Stanisław August Poniatowski

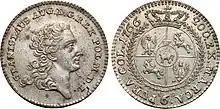
Polish coin bearing the coat of arms of King Stanisław II August,

Poniatowski died of a stroke on 12 February 1798. Paul I sponsored a royal state funeral, and on 3 March he was buried at the Catholic Church of St. Catherine in St. Petersburg. In 1938, when the Soviet Union planned to demolish the Church, his remains were transferred to the Second Polish Republic and interred in a church at Wołczyn, his birthplace. This was done in secret and caused controversy in Poland when the matter became known. In 1990, due to the poor state of the Wołczyn church (then in the Byelorussian SSR), his body was once more exhumed and was brought to Poland, to St. John's Cathedral in Warsaw, where on 3 May 1791 he had celebrated the adoption of the Constitution that he had coauthored. A third funeral ceremony was held on 14 February 1995.